Navy Yard–Ballpark station

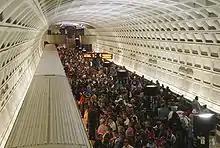
Navy Yard–Ballpark station after a Washington Nationals game in May 2009

Originally named simply Navy Yard for the nearby Washington Navy Yard, the station was renamed Navy Yard–Ballpark on November 3, 2011, reflecting the 2008 opening of Nationals Park, home of the Washington Nationals Major League Baseball team. The construction of the US Department of Transportation office complex and the $600 million Nationals Park have spurred rapid growth in the neighborhood. Most of the neighborhood's land and businesses have been purchased by companies and is currently being developed into commercial and residential projects. The area plans to contain of office space, 9,000 residential units, 1,200 hospitality rooms, of retail space, four public parks, and an Anacostia Riverwalk trail system.